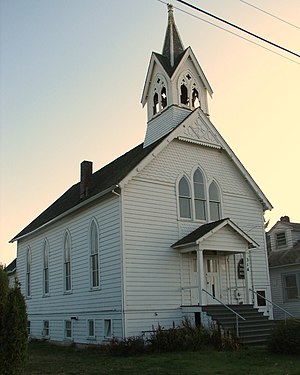
Carpenter Gothic / Galleri / Kirker, synagoger etc
Carpenter Gothic er stilbetegnelse for en type nordamerikansk arkitektur der anvender gotiske stilelementer til træbygninger og trækonstruktioner udført af almindelige hustømrere. Den store mængde tømmer der findes i Nordamerika og den tømrerbyggede landlige arkitektur der er baseret herpå, gjorde pittoresk improvisation over gotiske stilelementer nærliggende. Carpenter Gothic improviserer over elementer der var udført i sten i den oprindelige gotiske arkitektur eller i mere akademisk nygotik.